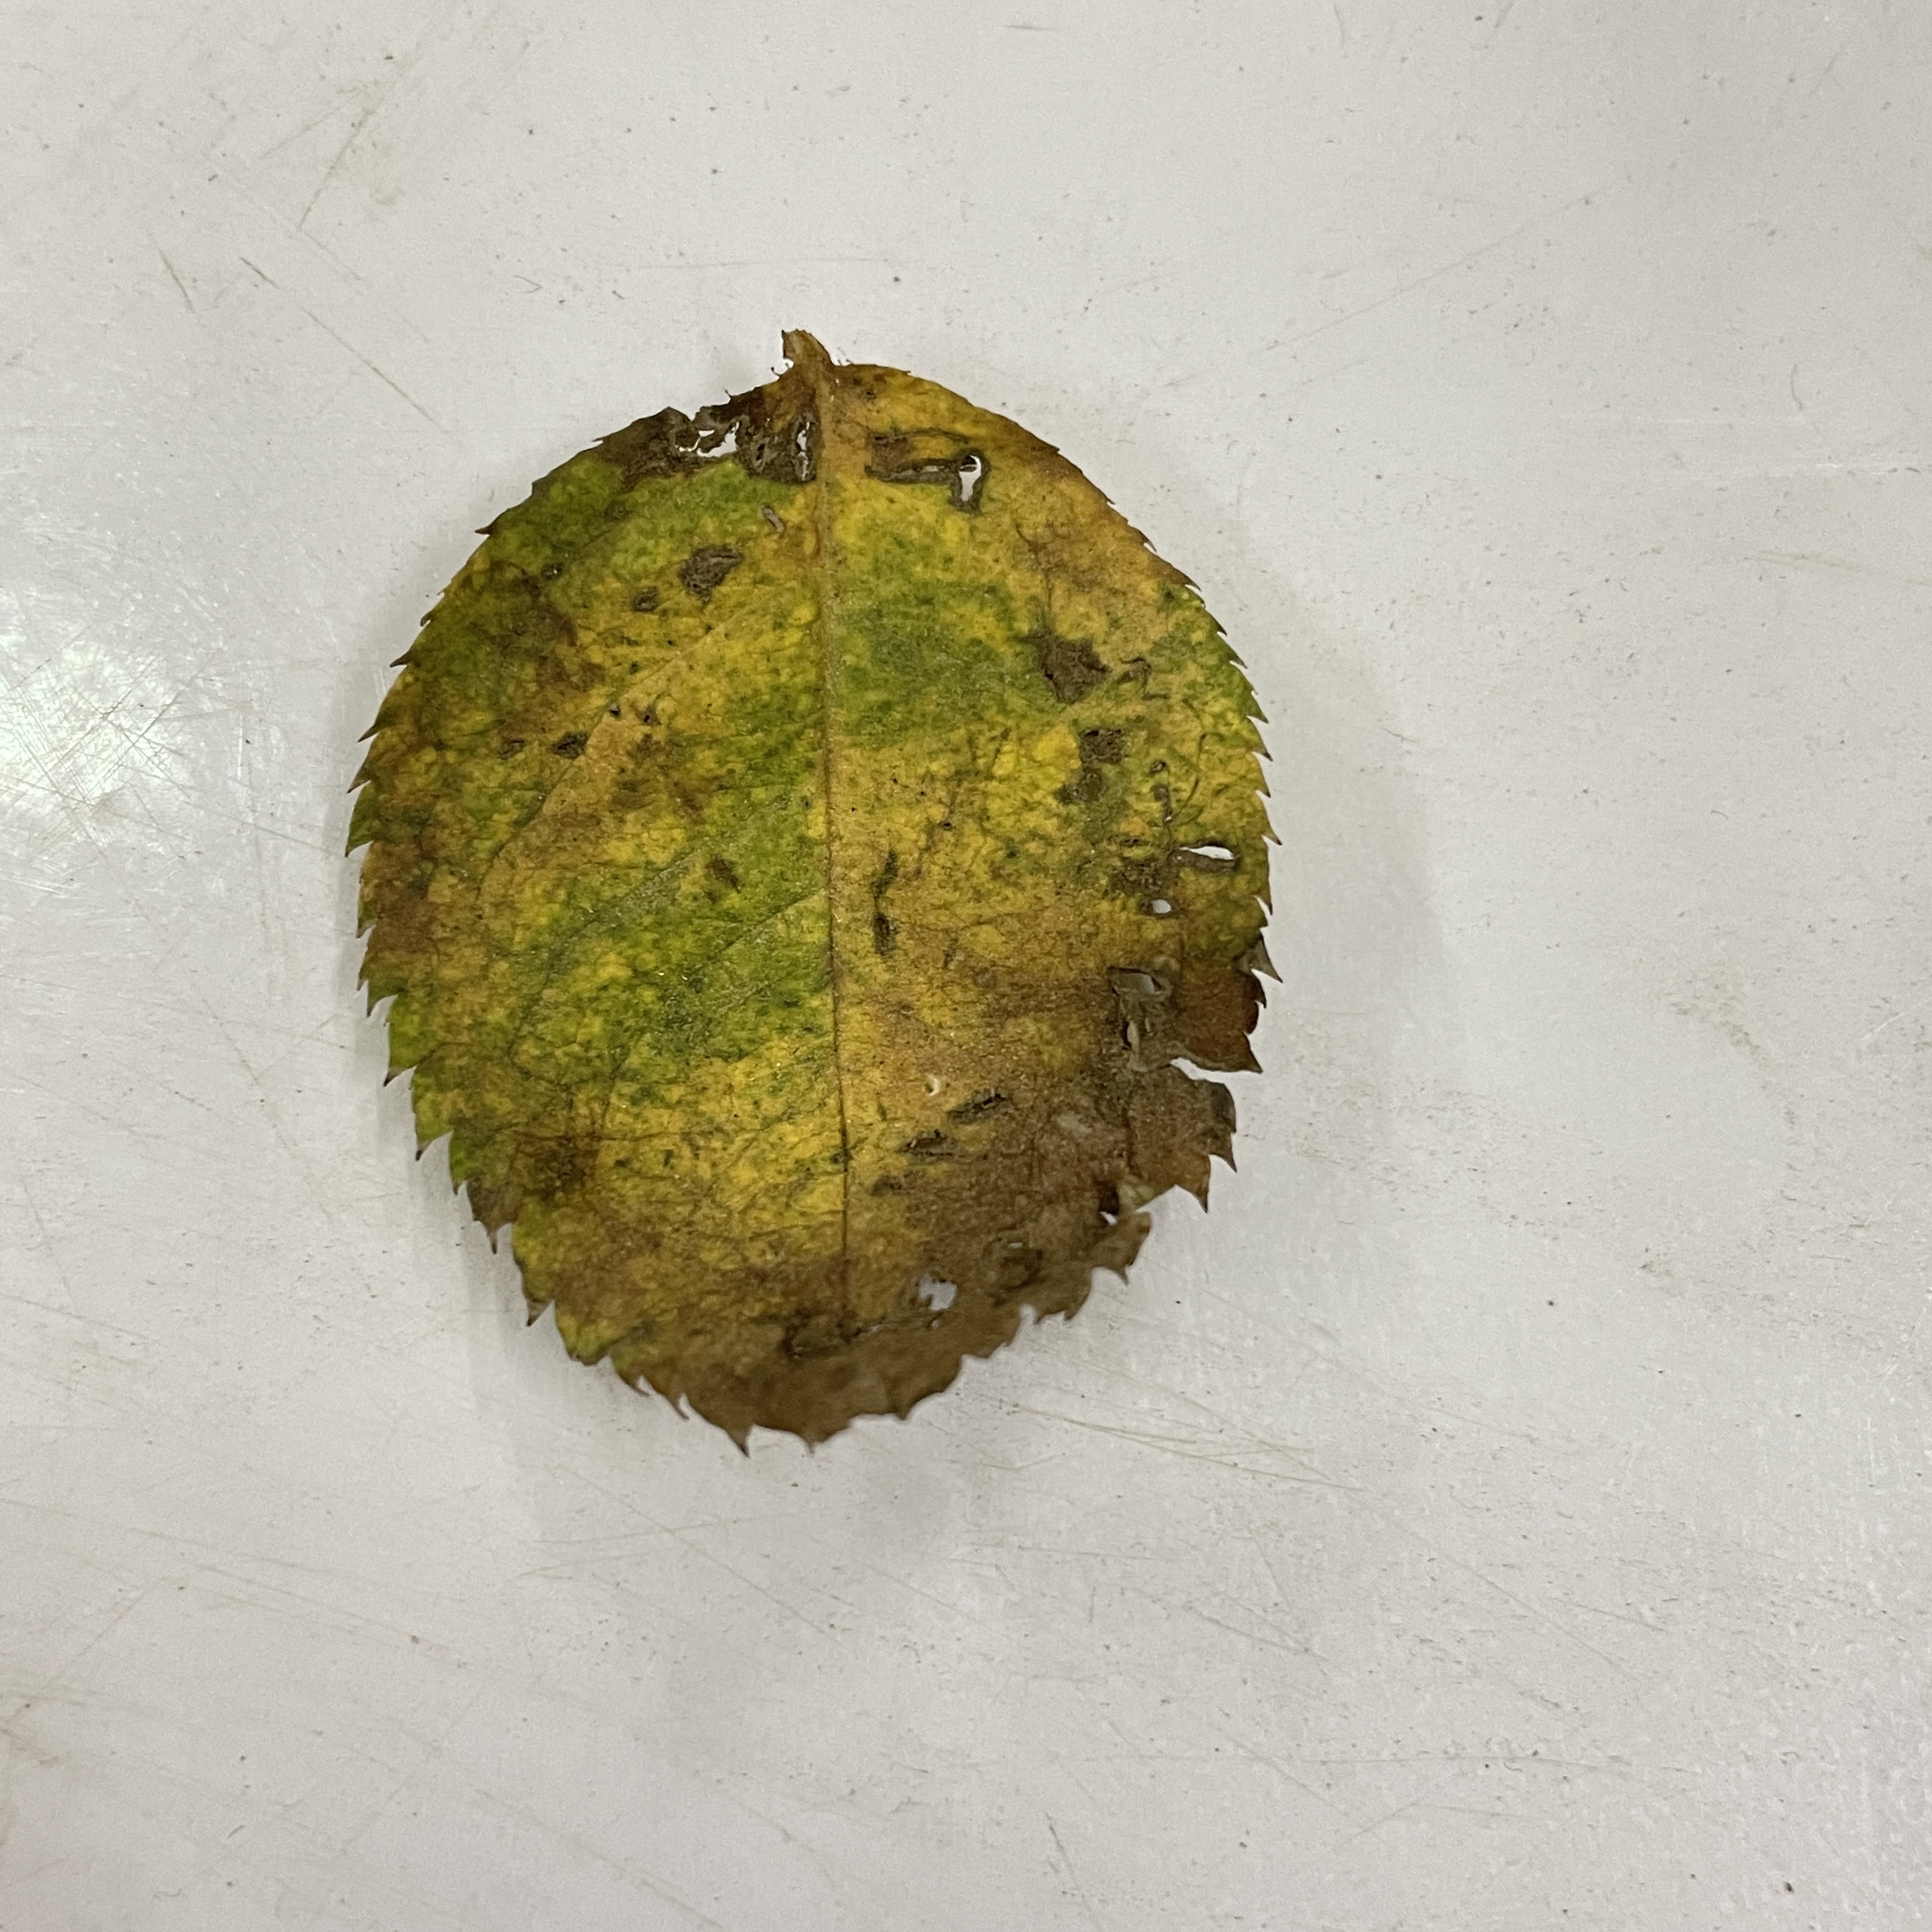
Label: Black Spot